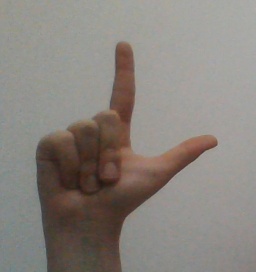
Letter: laam